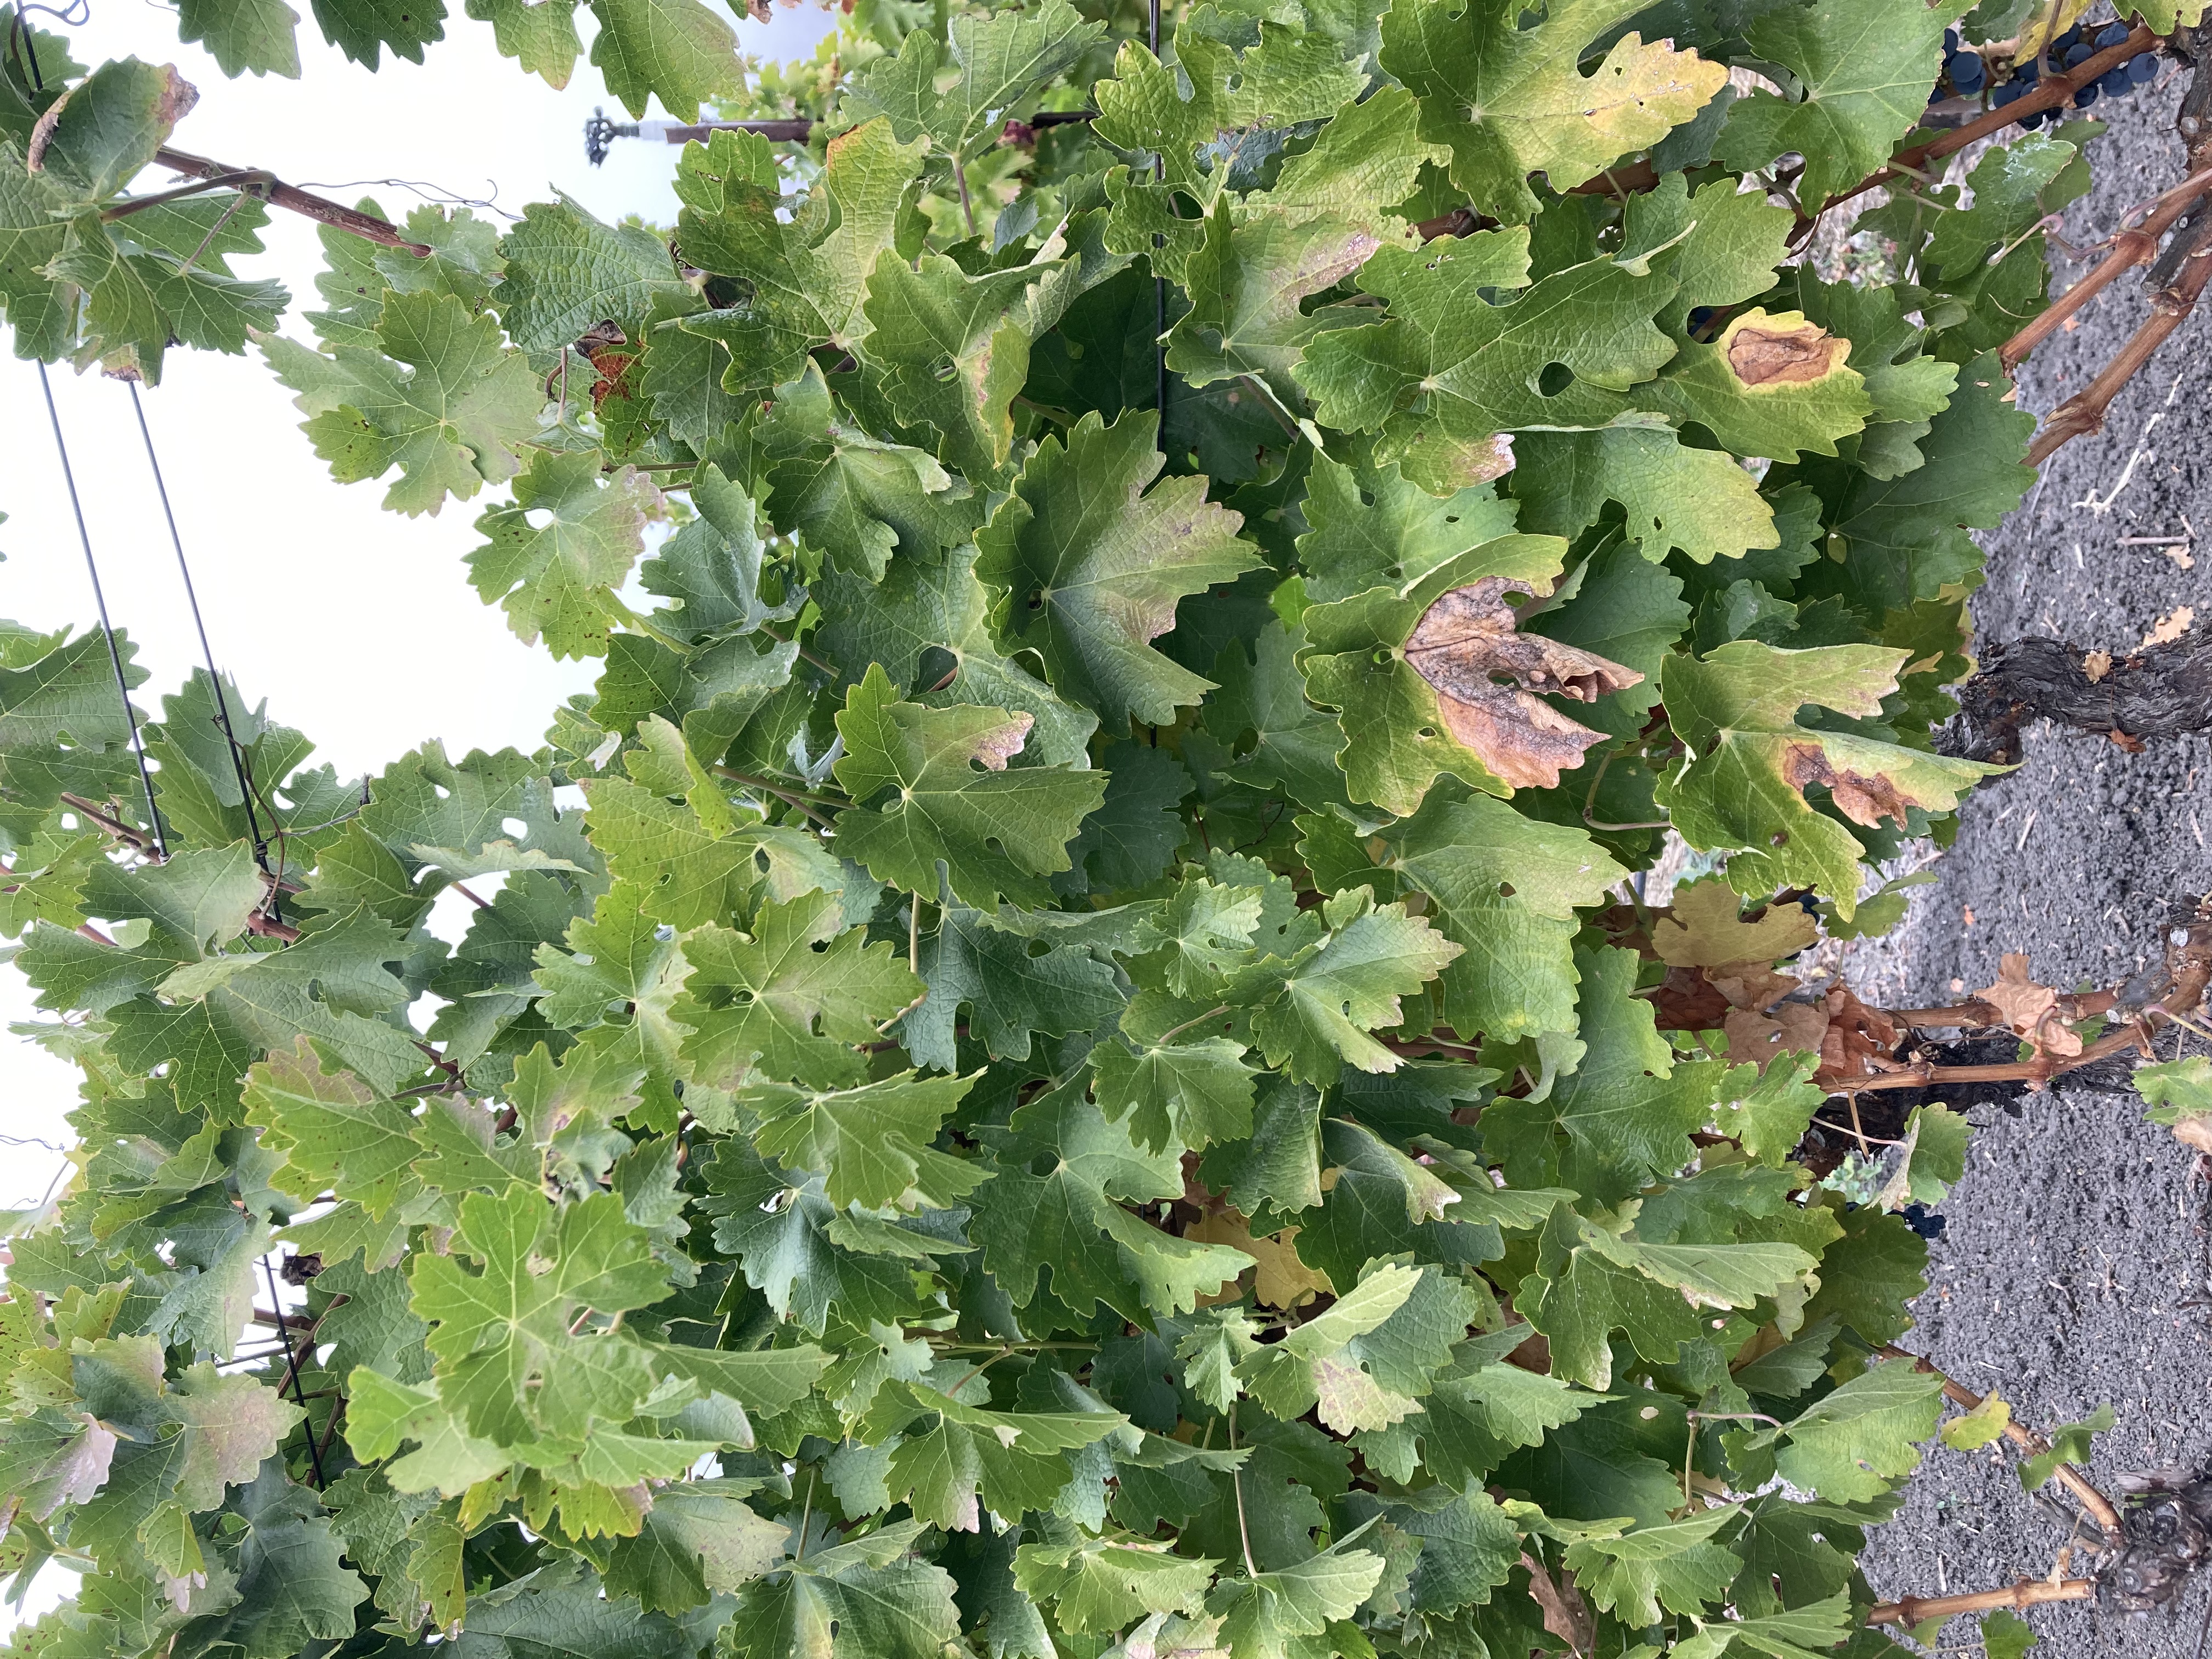
Label: No Virus